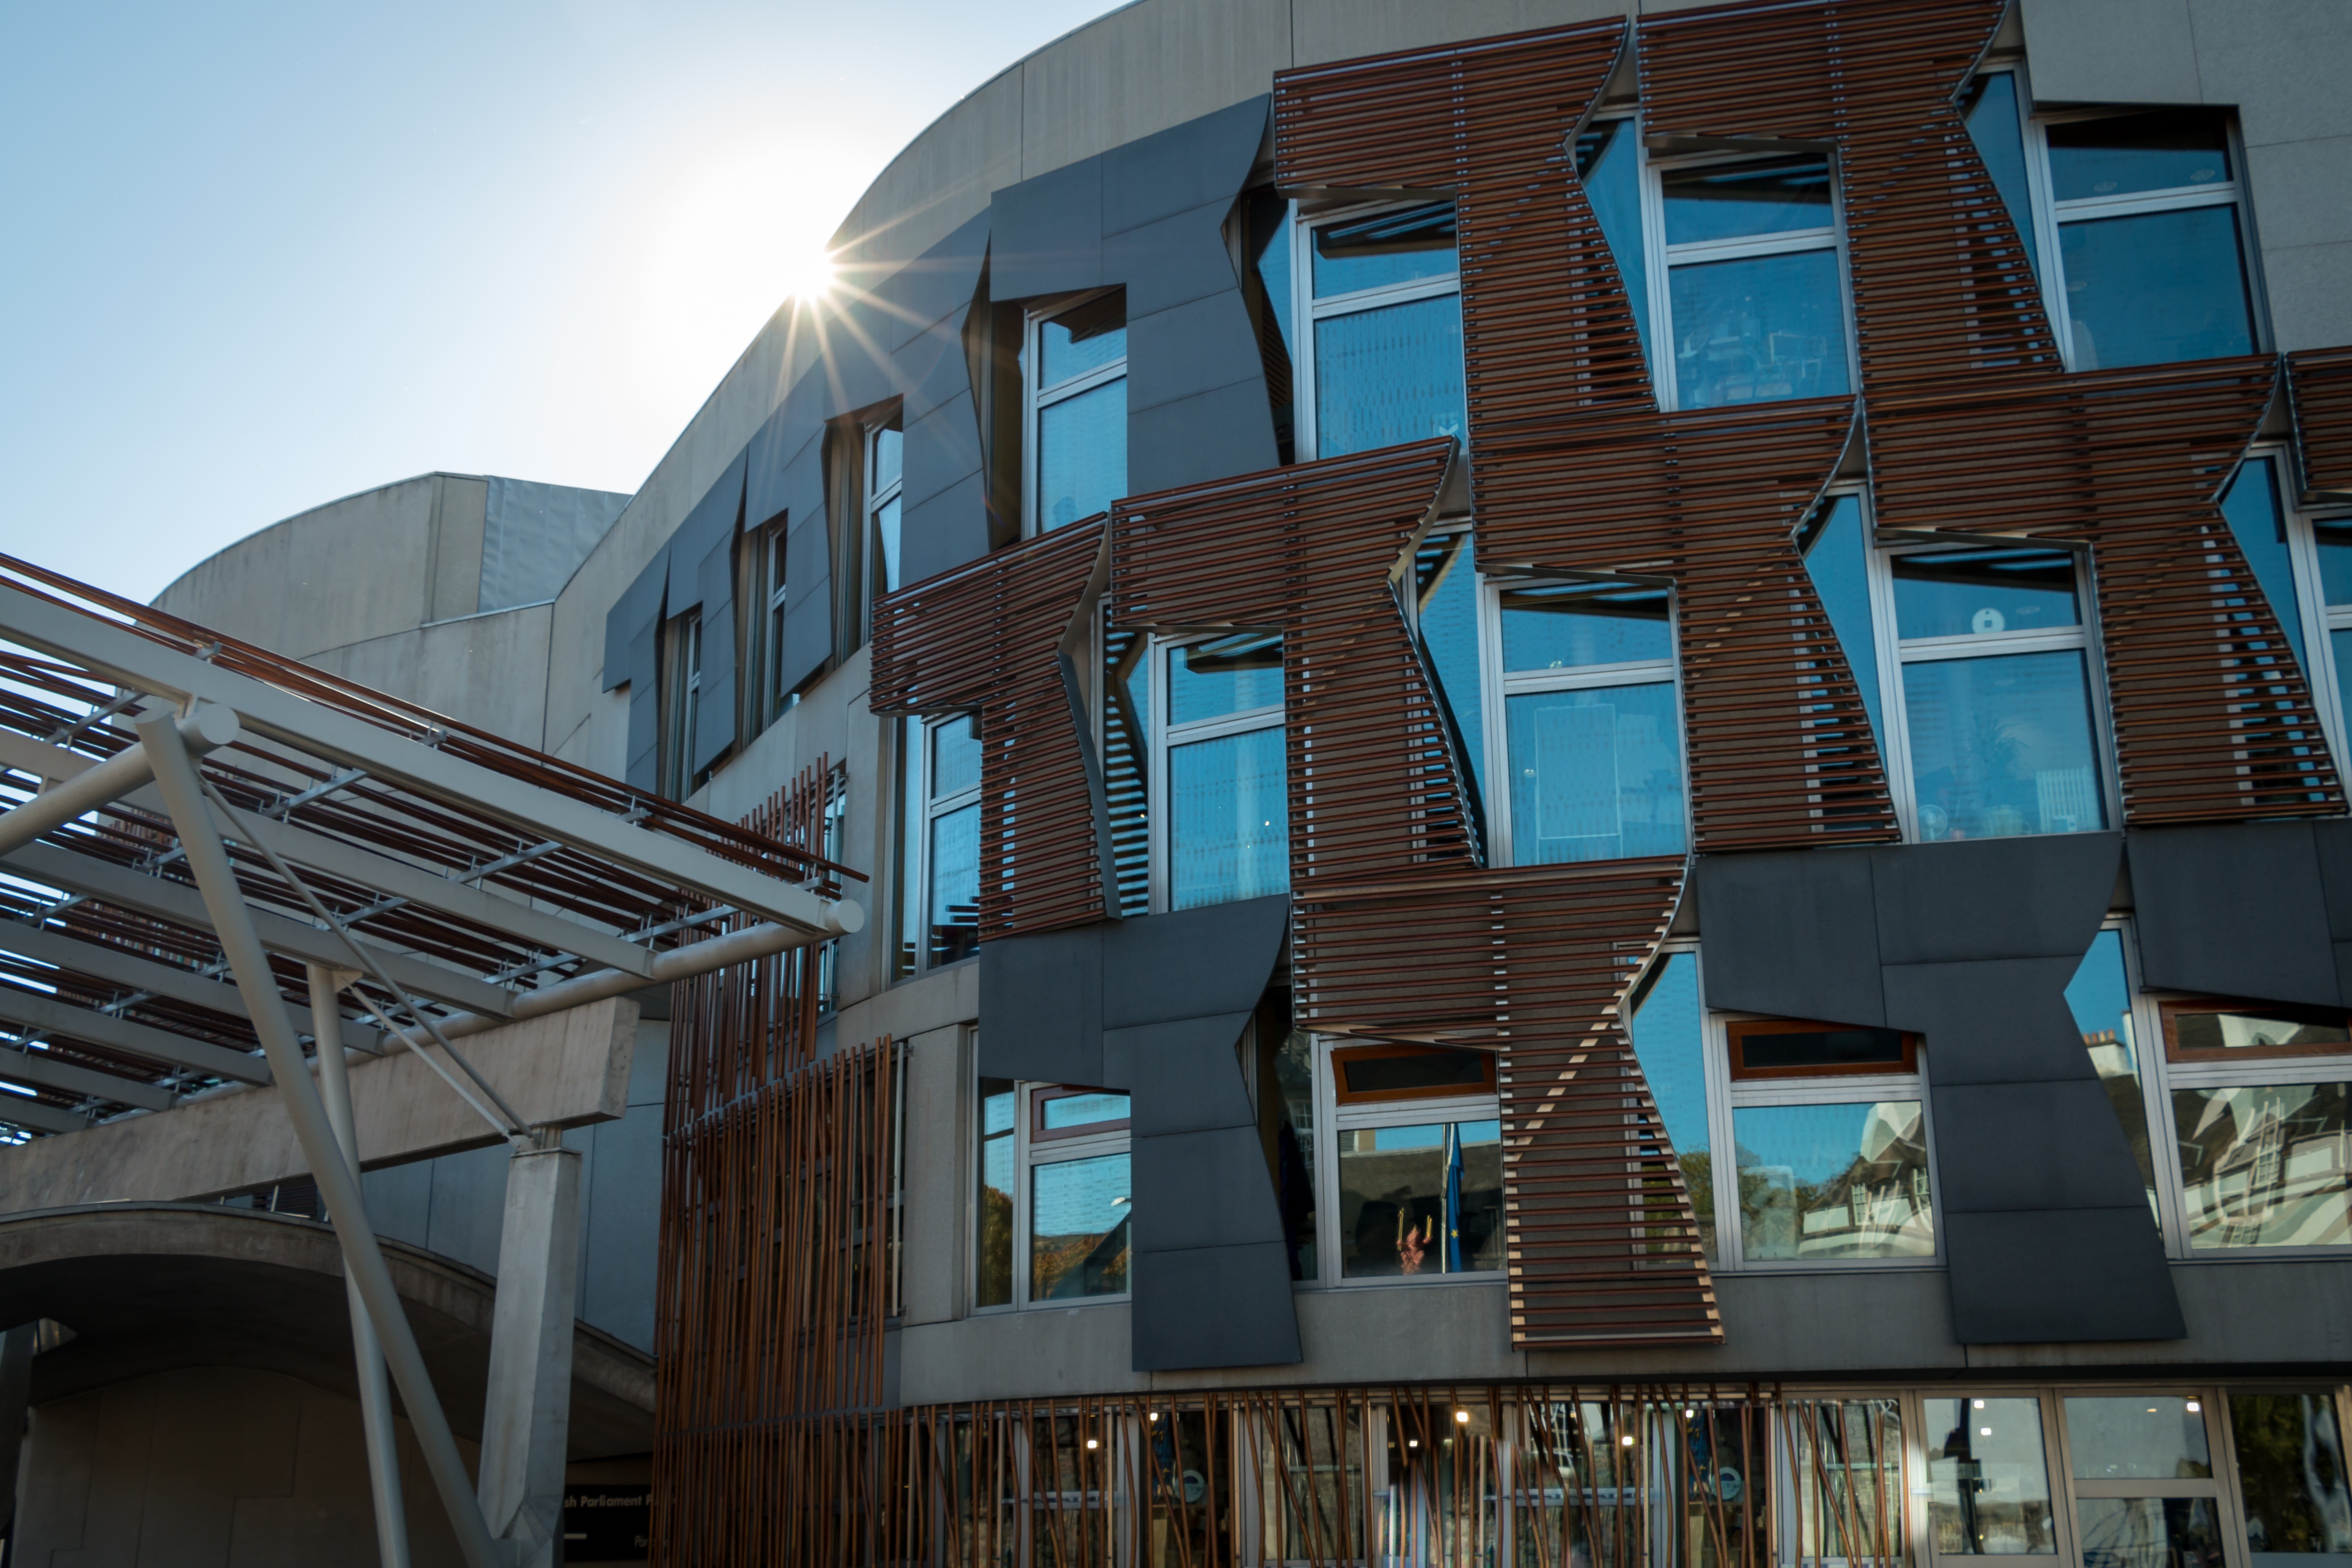
architecture, structure, building, city, skyscraper, downtown, landmark, facade, professional, stadium, tower block, modern building, scotland, edinburgh, headquarters, metropolis, convention center, urban area, the scottish parliament, sport venue